Marrakesh

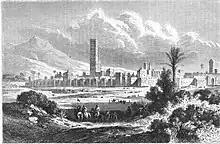
Litography depicting the city of Marrakesh, in 1860 by Évremond de Bérard.

In the early 16th century, Marrakesh again became the capital of Morocco. After a period when it was the seat of the Hintata emirs, it reestablished its status during the reigns of the Saadian sultans Abdallah al-Ghalib and Ahmad al-Mansur. Under the Saadian dynasty, Marrakesh experienced a new golden age. Thanks to the wealth amassed by the sultans, it was embellished with sumptuous palaces while its ruined monuments were restored. El Badi Palace, begun by Ahmad al-Mansur in 1578, was made with costly materials including marble from Italy. The palace was intended primarily for hosting lavish receptions for ambassadors from Spain, England, and the Ottoman Empire, showcasing Saadian Morocco as a nation whose power and influence reached as far as the borders of Niger and Mali.